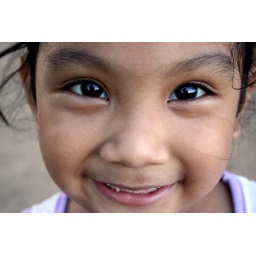
i can see myself and the blue sky in her eyes:)